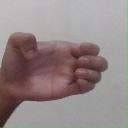
अक्षर: ख